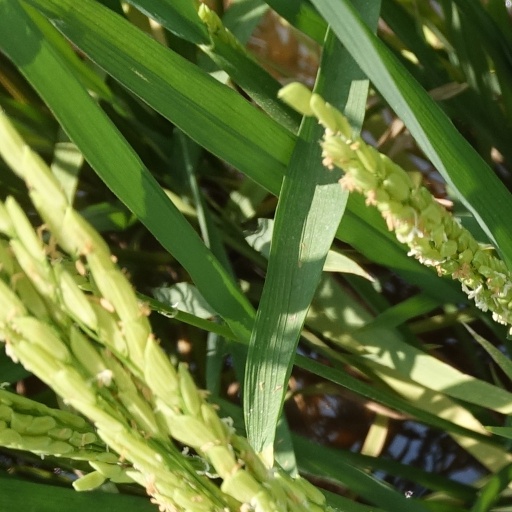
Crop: rice